Majestic Centre

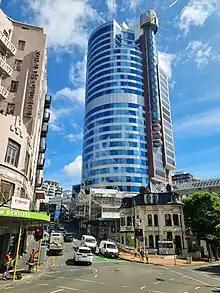
The Majestic Centre and Henry Pollen House, on the corner of Boulcott Street and Willis Street

The site was originally occupied by the Majestic theatre, also used as a cinema and cabaret, which operated from 1929 to 1984. The cabaret was a key venue for ballroom events in Wellington. By the time of its closure in 1984, the cabaret was deemed to be an earthquake risk, and demolition began in 1987 to make way for its namesake high-rise building. Dr Henry Pollen's House (aka House of Ladies) had to be saved as a condition of using the site. This building was moved from its original site at 12 Boulcott St down to the corner of Boulcott and Willis Streets. The Willis Street frontage of the Majestic Centre also incorporates the three-storey Edwardian Classical brick façade of Preston's Building, which was constructed in the early 1900s.